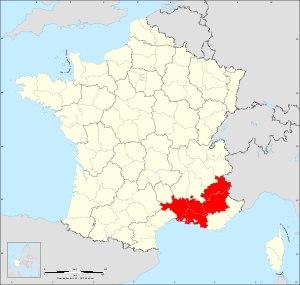
La France du rugby à XV est divisée en comités territoriaux, constitués en tant qu'associations loi de 1901, et chargés de promouvoir le développement du rugby et de gérer les clubs et les compétitions sur leur territoire. Ils sont l'émanation directe de la Fédération française de rugby et agissent sous son autorité.